Eli Manning

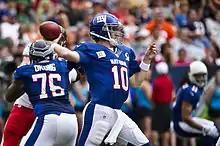
Manning at the 2013 Pro Bowl

The Giants endured a disappointing season following their Super Bowl run in 2011. Manning led the Giants to a 6–2 record to begin their season, including a career-best 510 passing yards to go along with three passing touchdowns and three interceptions in a Week 2 41–34 win over the Tampa Bay Buccaneers. He finished second only to Phil Simms's game with 513 passing yards in 1985 for the franchise record. However, Manning averaged an anemic 204 yards per game and 74.3 passer rating from Week 8 to Week 16, including his lowest rating in five years (38.9) in a 34–0 loss to the Atlanta Falcons in Week 15. He ended the 2012 season on a high note, throwing a career-high five touchdown passes while completing 13 of 21 pass attempts and passing for 208 yards with no interceptions, in a 42–7 Giants win over the Philadelphia Eagles. He finished the season with 26 touchdown passes, 15 interceptions and 3,948 passing yards. As was typical for this phase of his career (2012–2016), Manning was exceptionally well-protected by his offensive line; he was sacked just 19 times for a league-lowest 3.4% of passing plays. Although the Giants did not qualify for the playoffs with a 9–7 season, Manning was selected to his third Pro Bowl as a second alternate. He was ranked 43rd by his fellow players on the NFL Top 100 Players of 2013.